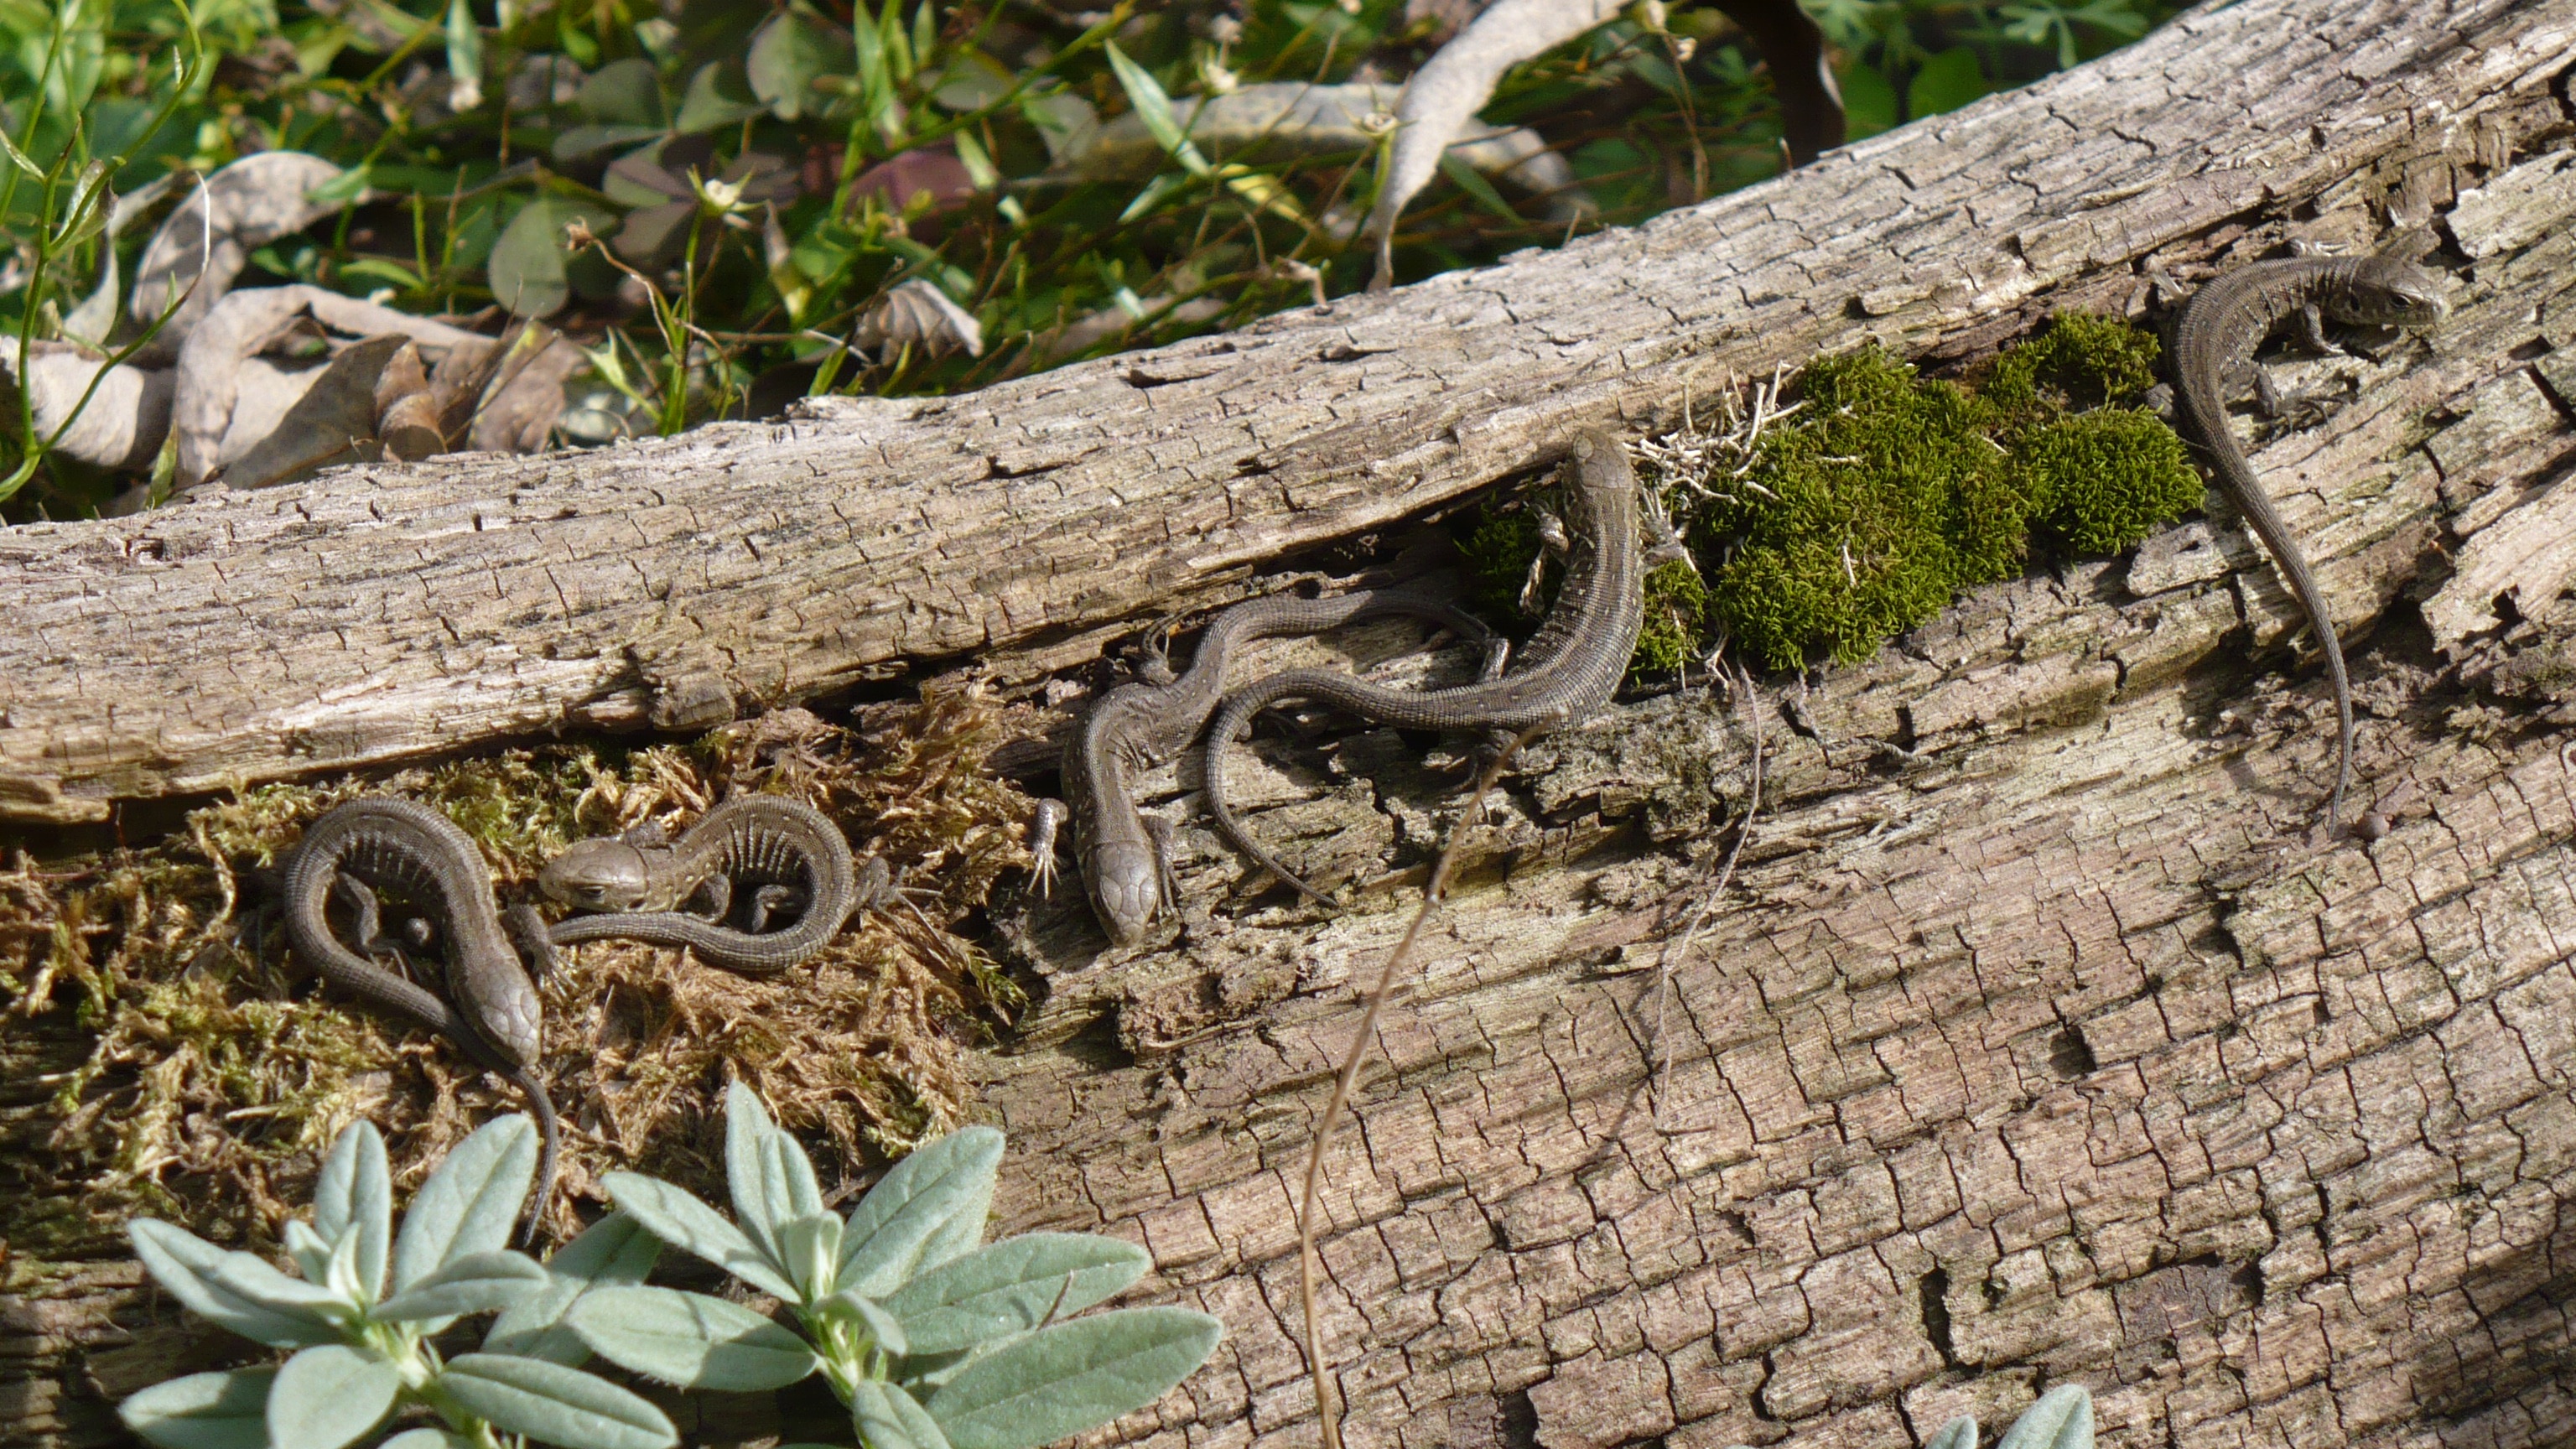
plant, flower, soil, reptile, fauna, animals, lizards, cold blooded animals, fence lizards, sonnenplatz, children's group, scaled reptile